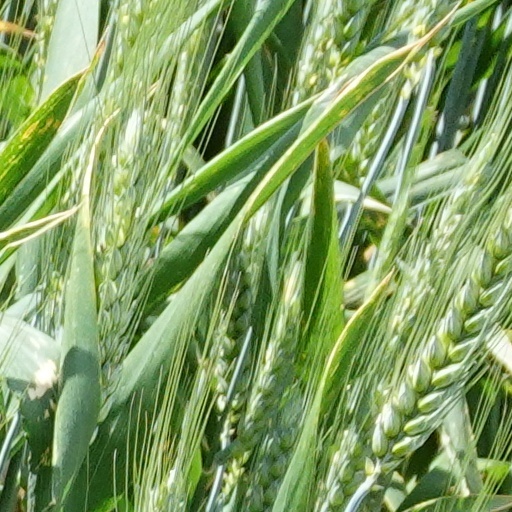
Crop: wheat